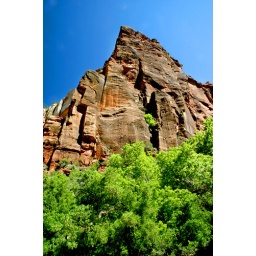
Weeping Rock in Zion National Park is named so because of the water seeping out of the rock at the base.